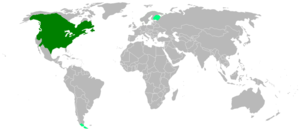
Le castor du Canada est un grand rongeur qui vit près des cours d'eau, des lacs et des étangs de l'Amérique du Nord, jusqu'au nord du Mexique. C'est l'une des deux espèces vivantes du genre Castor.
Le genre Castor est le seul, au sein de la famille des Castoridae, à contenir des espèces non éteintes de ces rongeurs semi-aquatiques : le Castor européen, présent en Eurasie, et le Castor du Canada, naturellement présent en Amérique du Nord et récemment introduit en Amérique du Sud.
Cette liste commentée recense la mammalofaune en Belgique. Elle répertorie les espèces de mammifères belges actuels et celles qui ont été récemment classifiées comme éteintes. Cette liste comporte 117 espèces réparties en dix ordres et 34 familles, dont une est « en danger critique d'extinction », quatre sont « en danger », quatre autres sont « vulnérables », neuf sont « quasi menacées » et six ont des « données insuffisantes » pour être classées.
Cette liste commentée recense la mammalofaune en Finlande. Elle répertorie les espèces de mammifères finlandais actuels et celles qui ont été récemment classifiées comme éteintes. Cette liste comporte 86 espèces réparties en neuf ordres et 25 familles, dont une est « en danger critique d'extinction », deux sont « vulnérables », cinq sont « quasi menacées » et une a des « données insuffisantes » pour être classée.